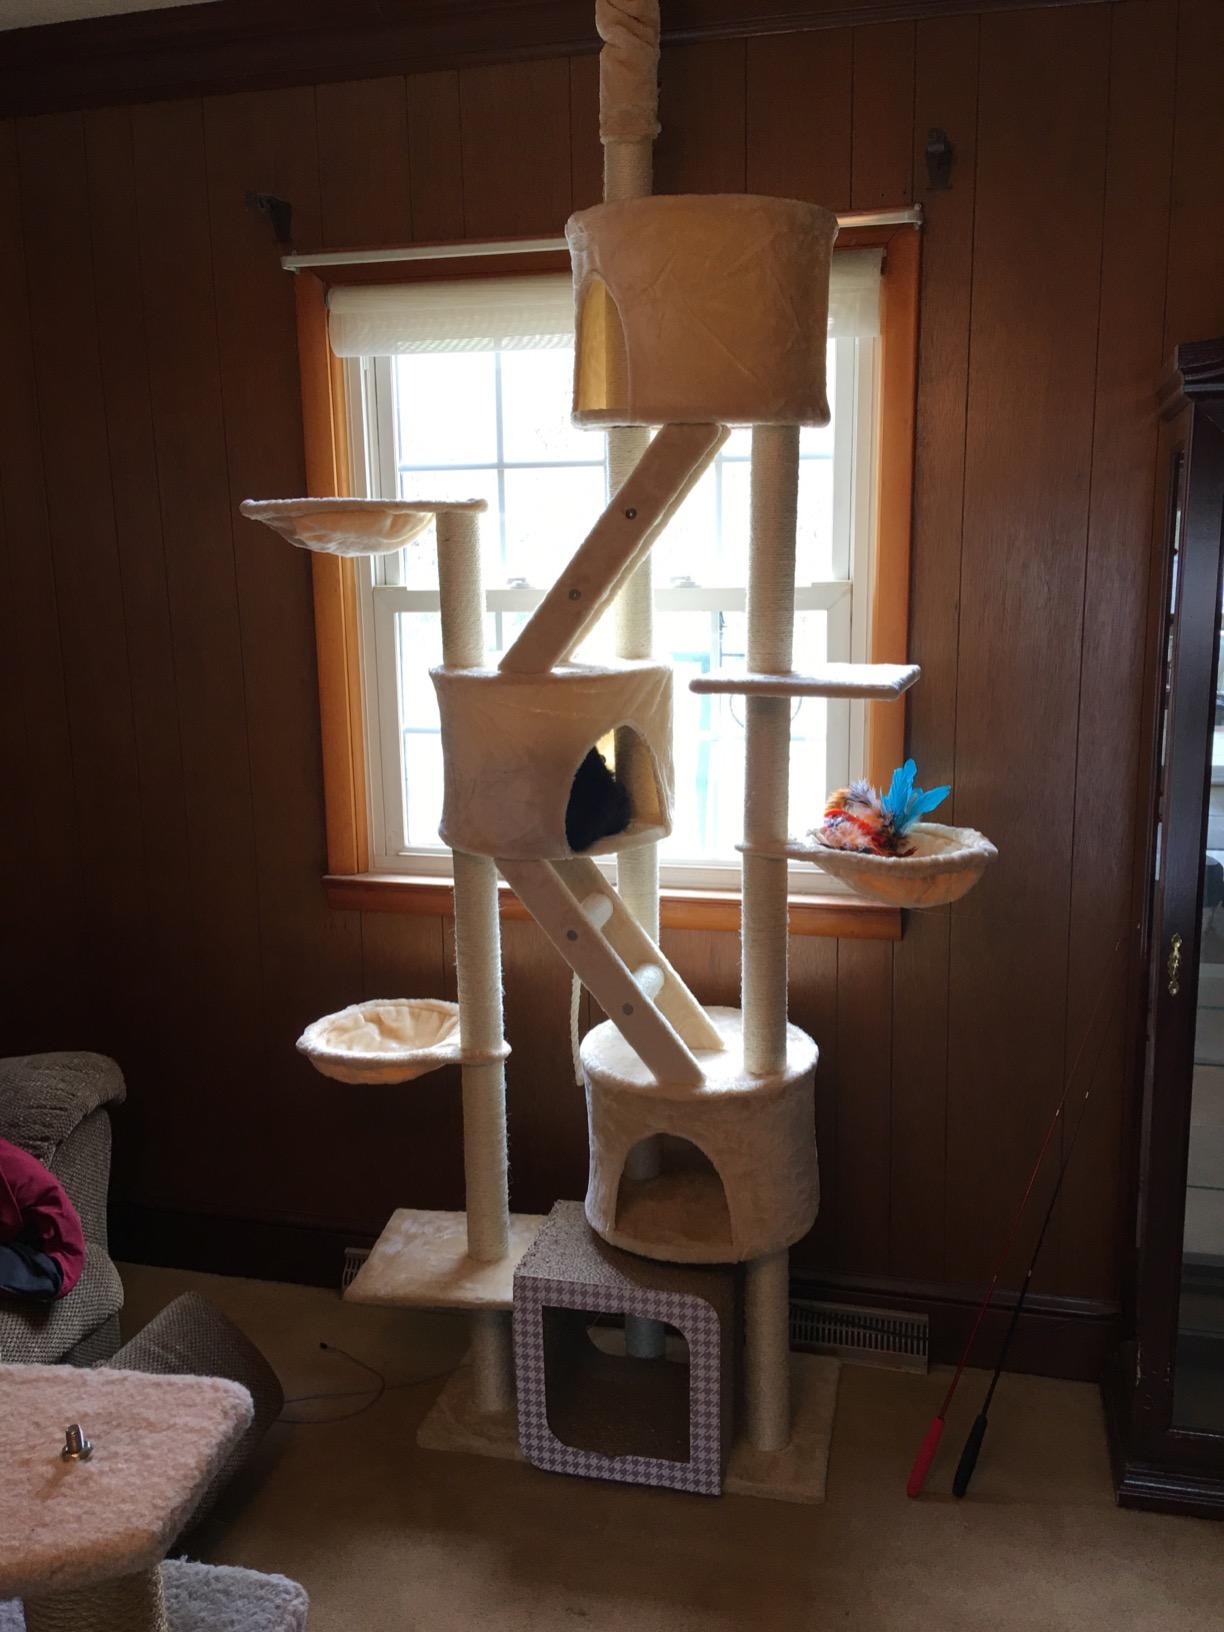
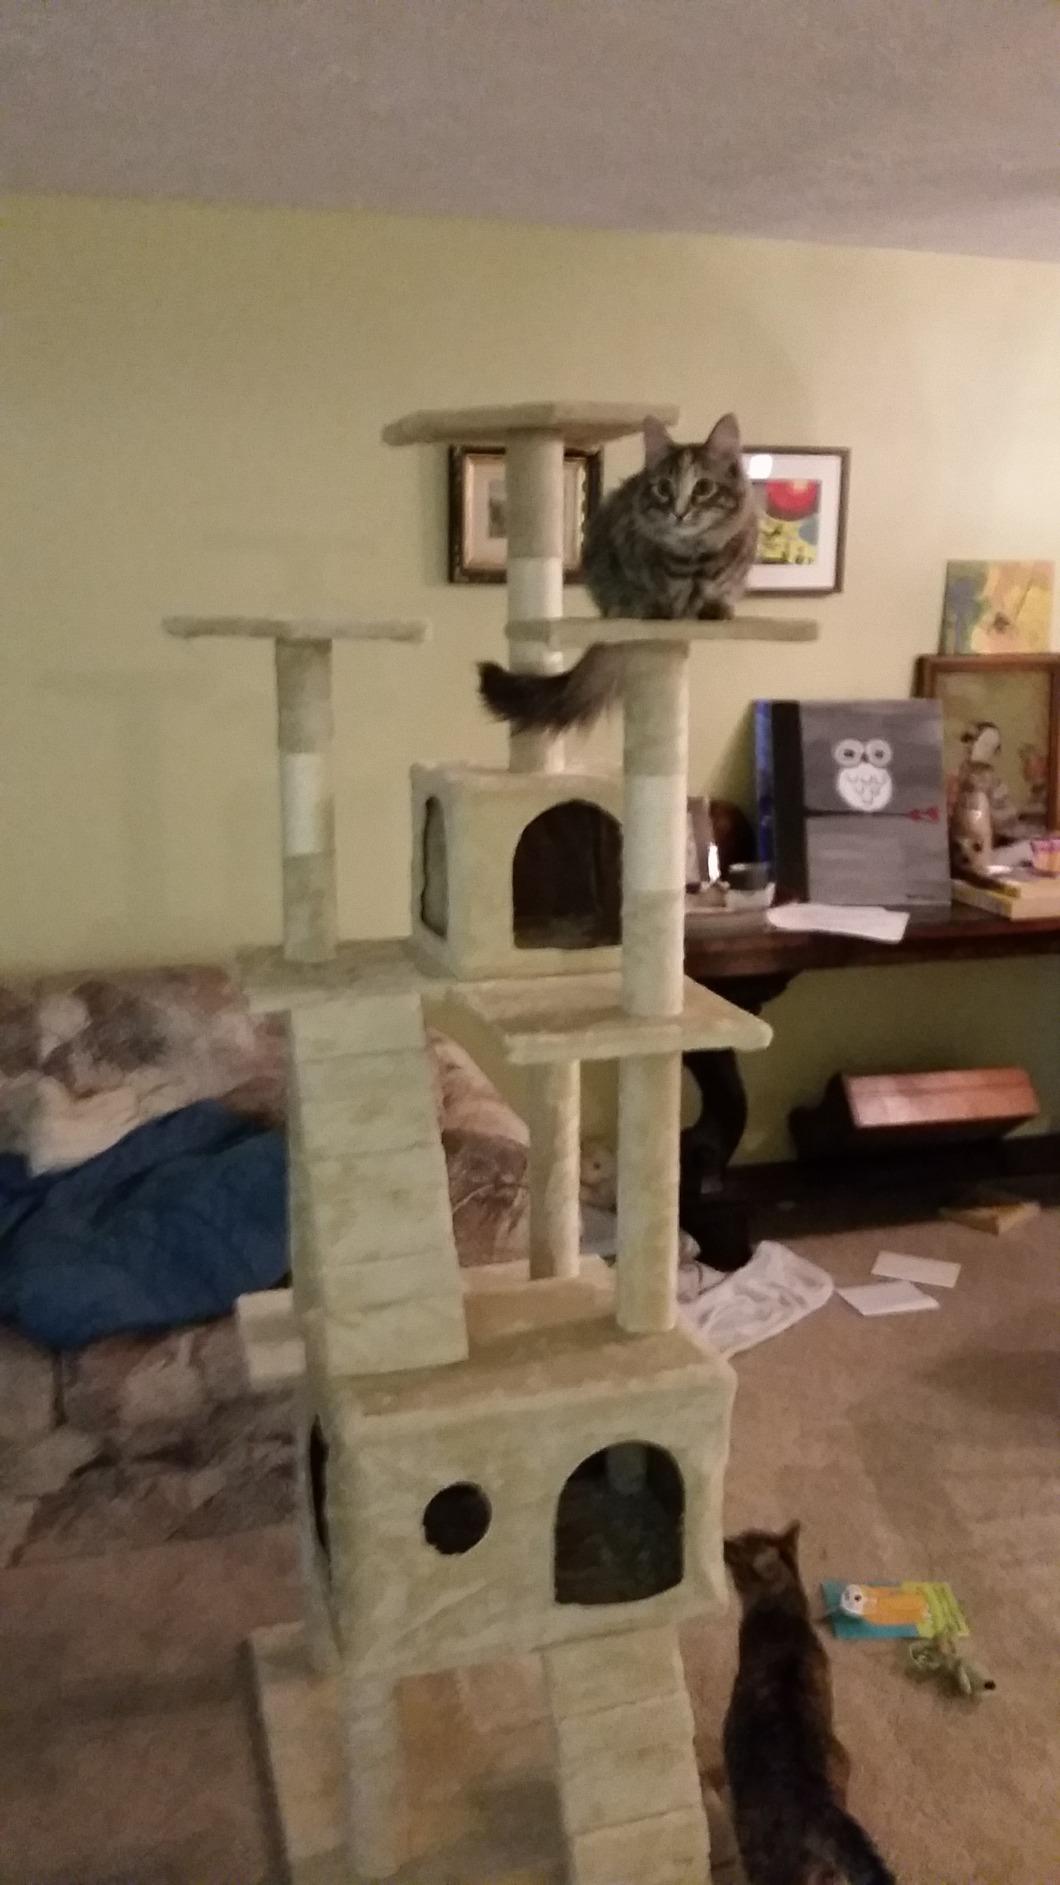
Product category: items_cat tree
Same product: no